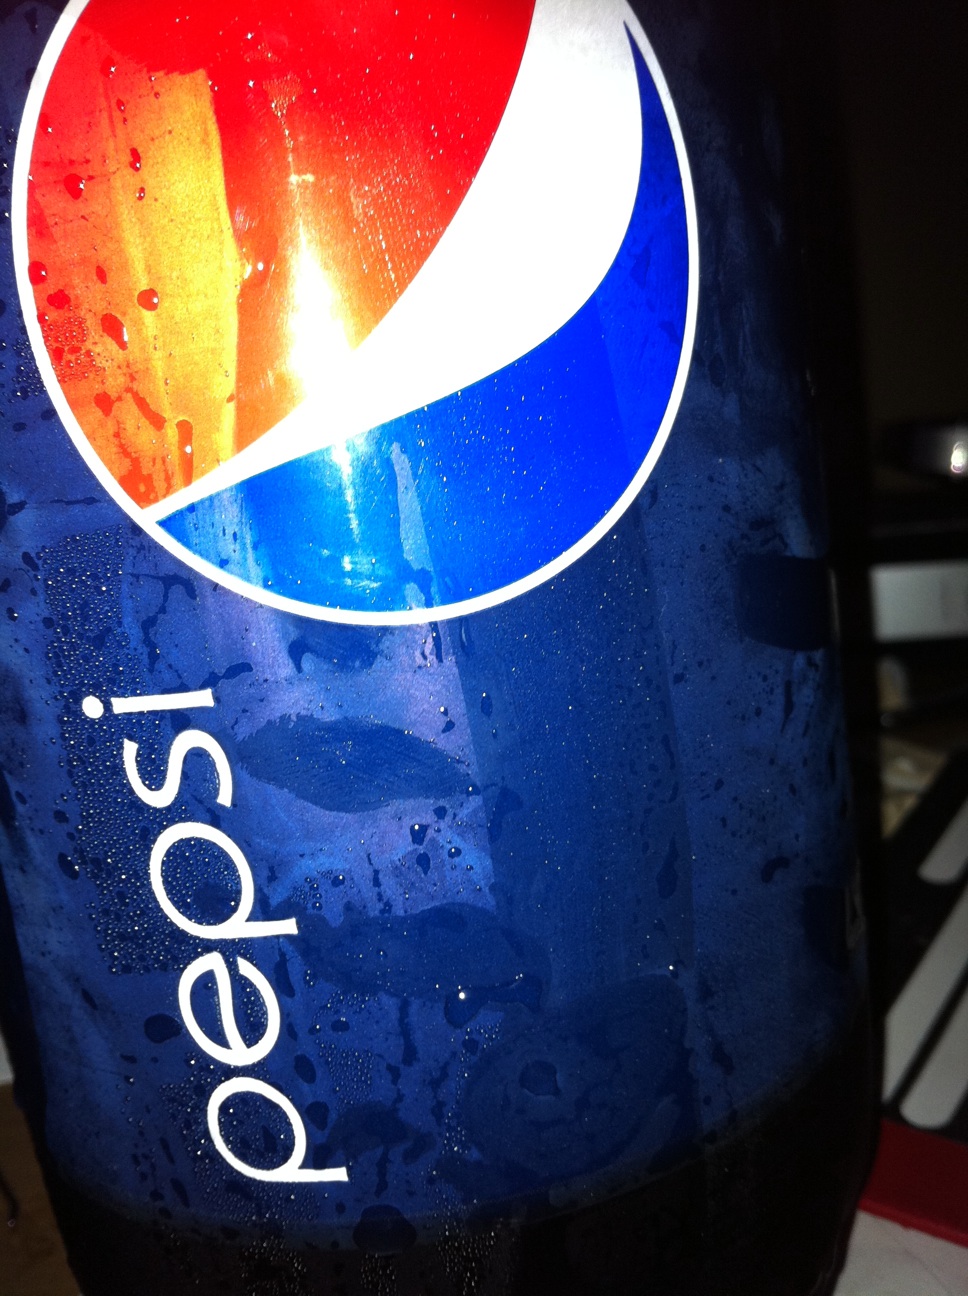Question: What kind of soda is this?
Answer: pepsi